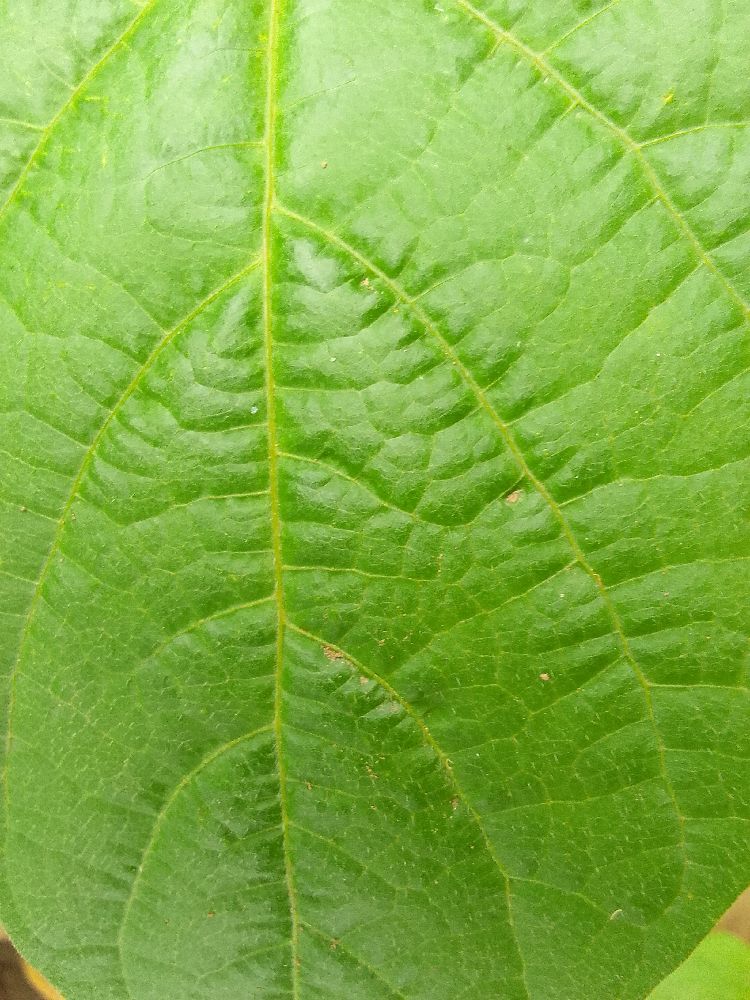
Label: healthy